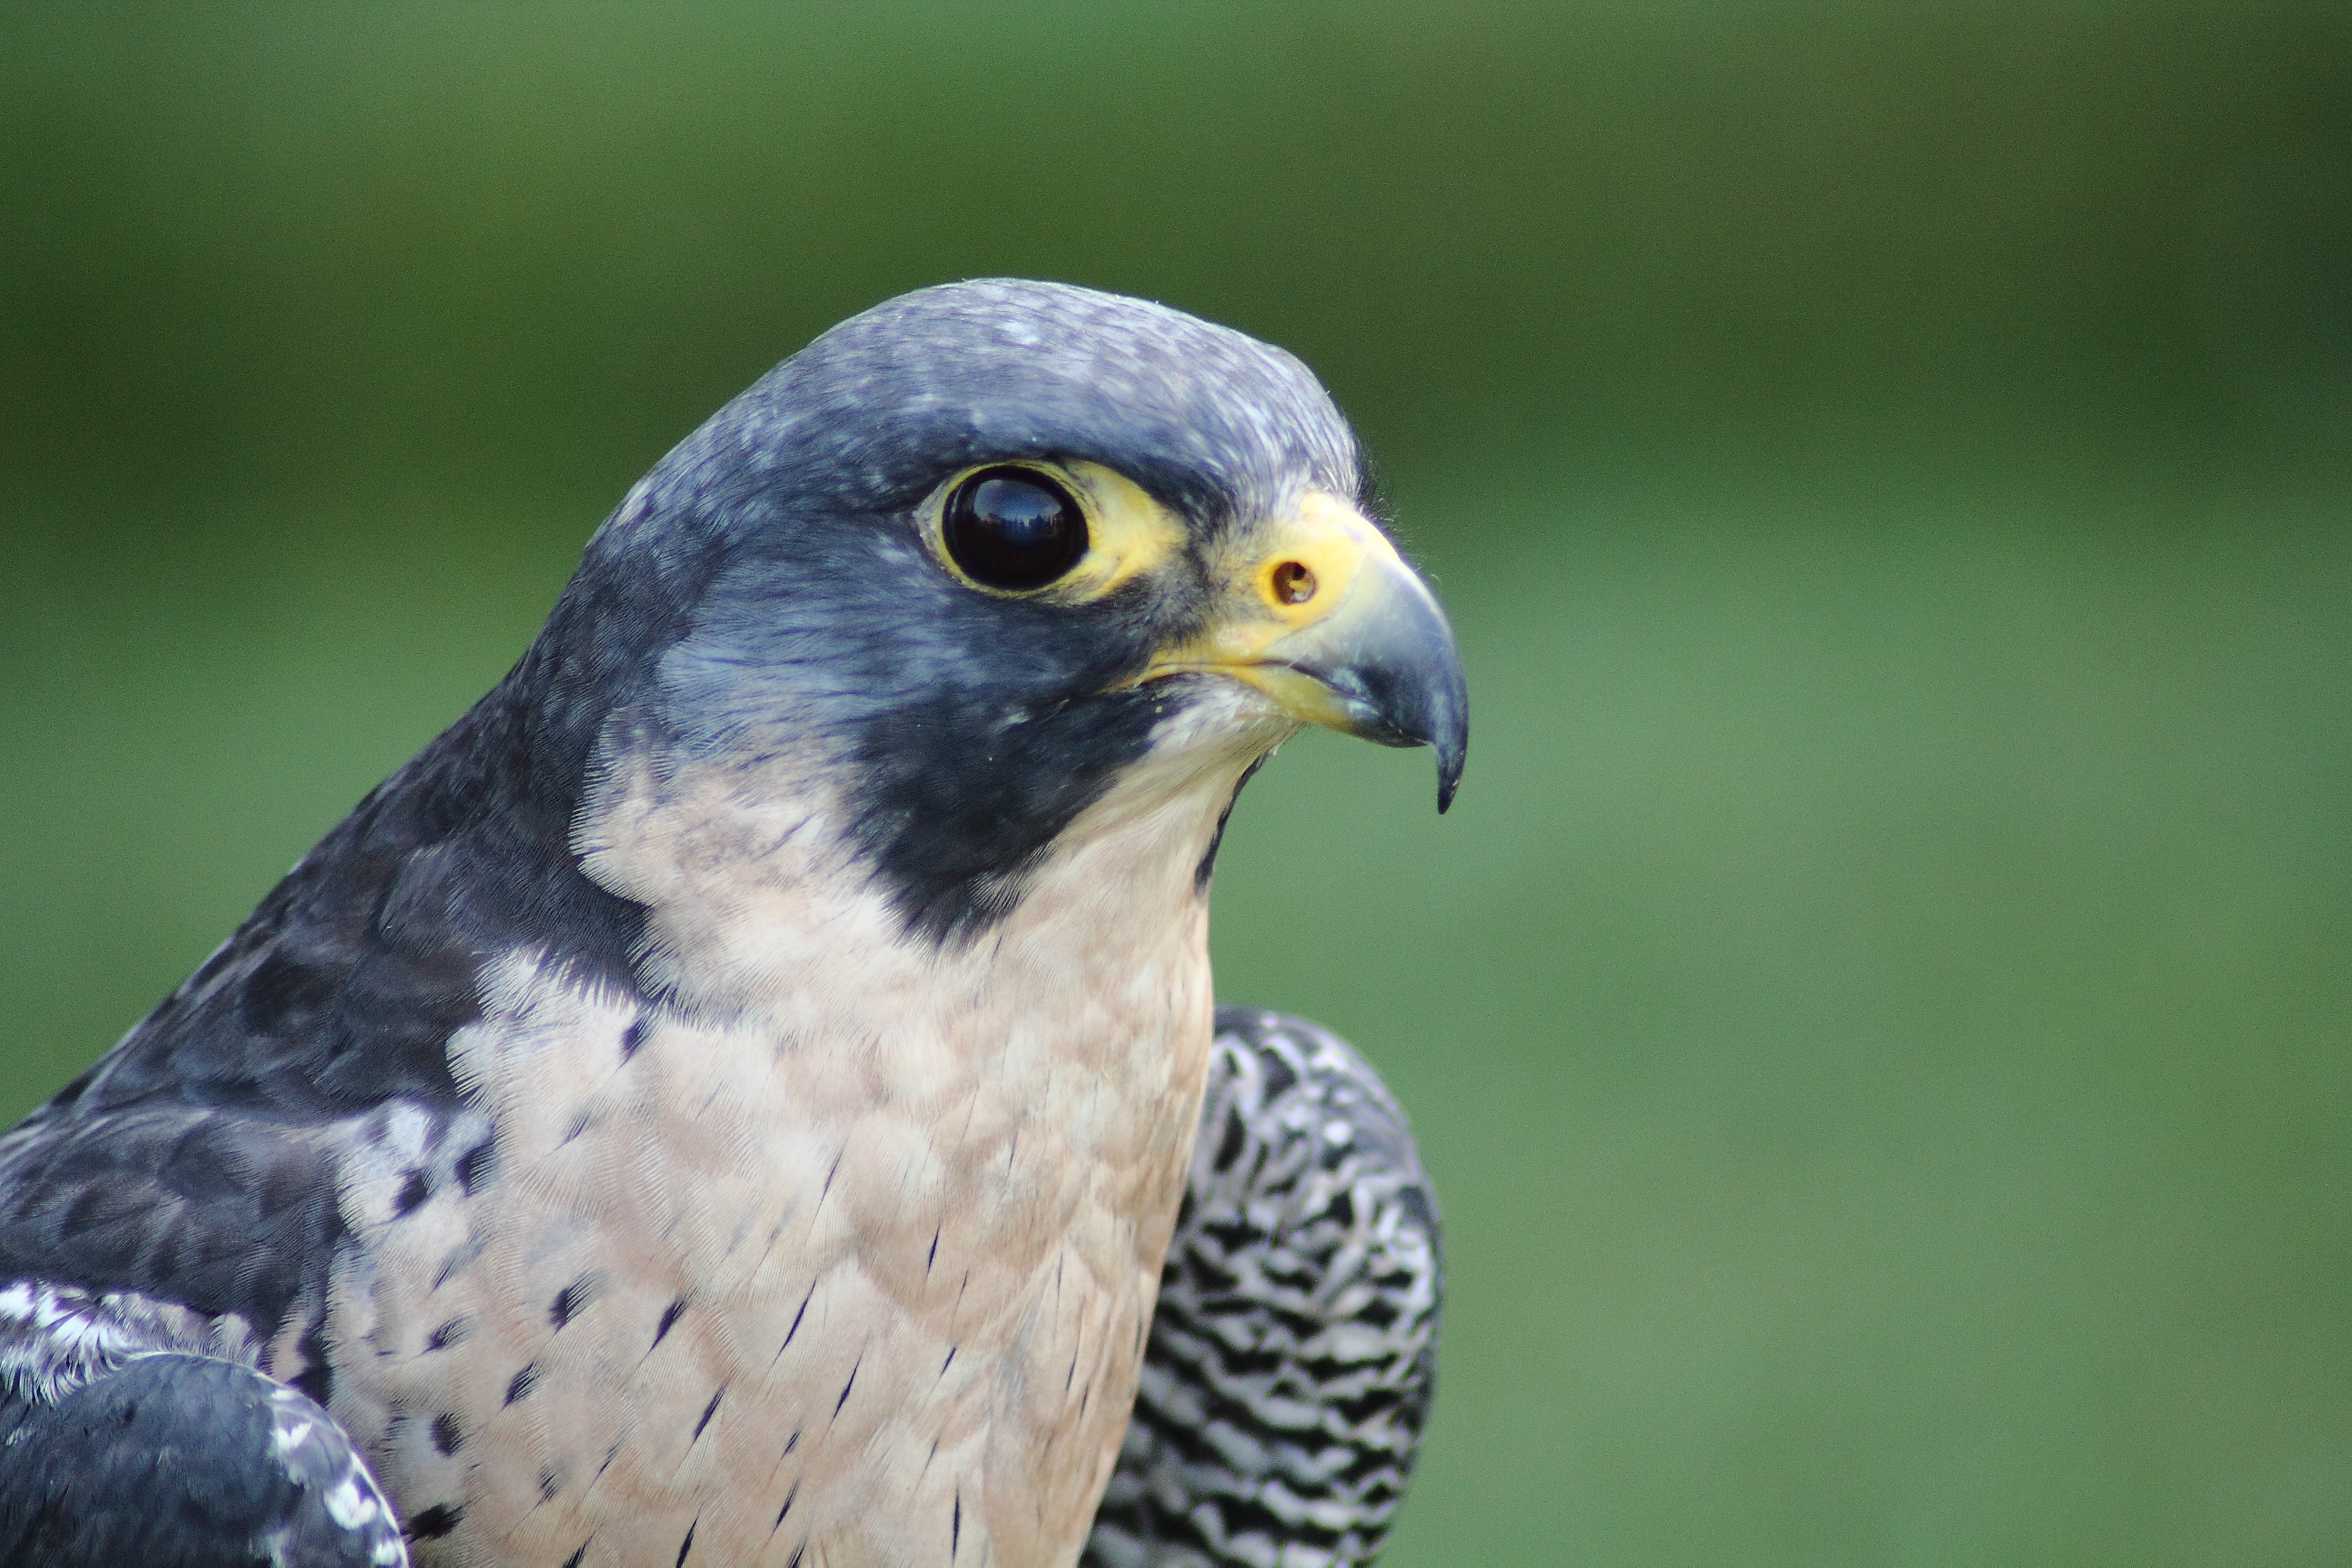
nature, bird, wildlife, beak, hawk, fauna, raptor, bird of prey, vertebrate, falcon, animal world, hawks, buzzard, bird animals, perching bird, accipitriformes, falco peregrinus, wanderflake